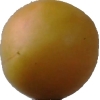
Label: cherry_wax